Hallvard Vebjørnsson

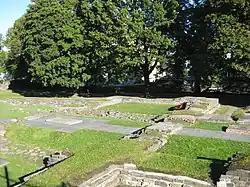
Ruins of St. Hallvard's Cathedral in Oslo

Hallvard defended a pregnant woman, most likely a thrall, who had been given sanctuary from three men accusing her of theft. Hallvard believed in her innocence and took her on his boat. Hallvard, together with the woman, were killed by arrows from the men. The woman was buried on the beach. Hallvard, however, was bound with a millstone around his neck, and the men attempted to sink his body in Drammensfjord but it refused to remain submerged, and as a result their crimes were discovered. A local village buried him in a Christian manner and people came to regard him as a martyr to their faith.